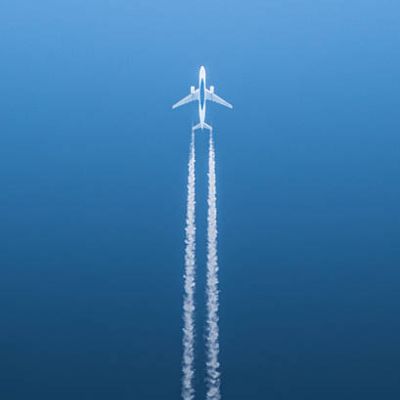
Cloud type: Contrail (Ct)